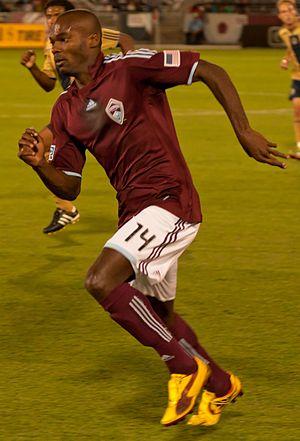
Omar Cummings, né le 13 juillet 1982 à Old Harbour, est un footballeur international jamaïcain évoluant au poste d'attaquant. Il évolue durant toute sa carrière professionnelle aux États-Unis.